2011 Malaysian Grand Prix

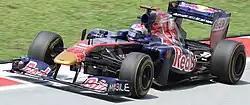
Sébastien Buemi's Toro Rosso shed part of its sidepod during qualifying.

The qualifying session was closely fought among the Red Bull and McLaren drivers, with the difference between pole and second place just one tenth of a second, as opposed to the eight tenths seen in Melbourne.